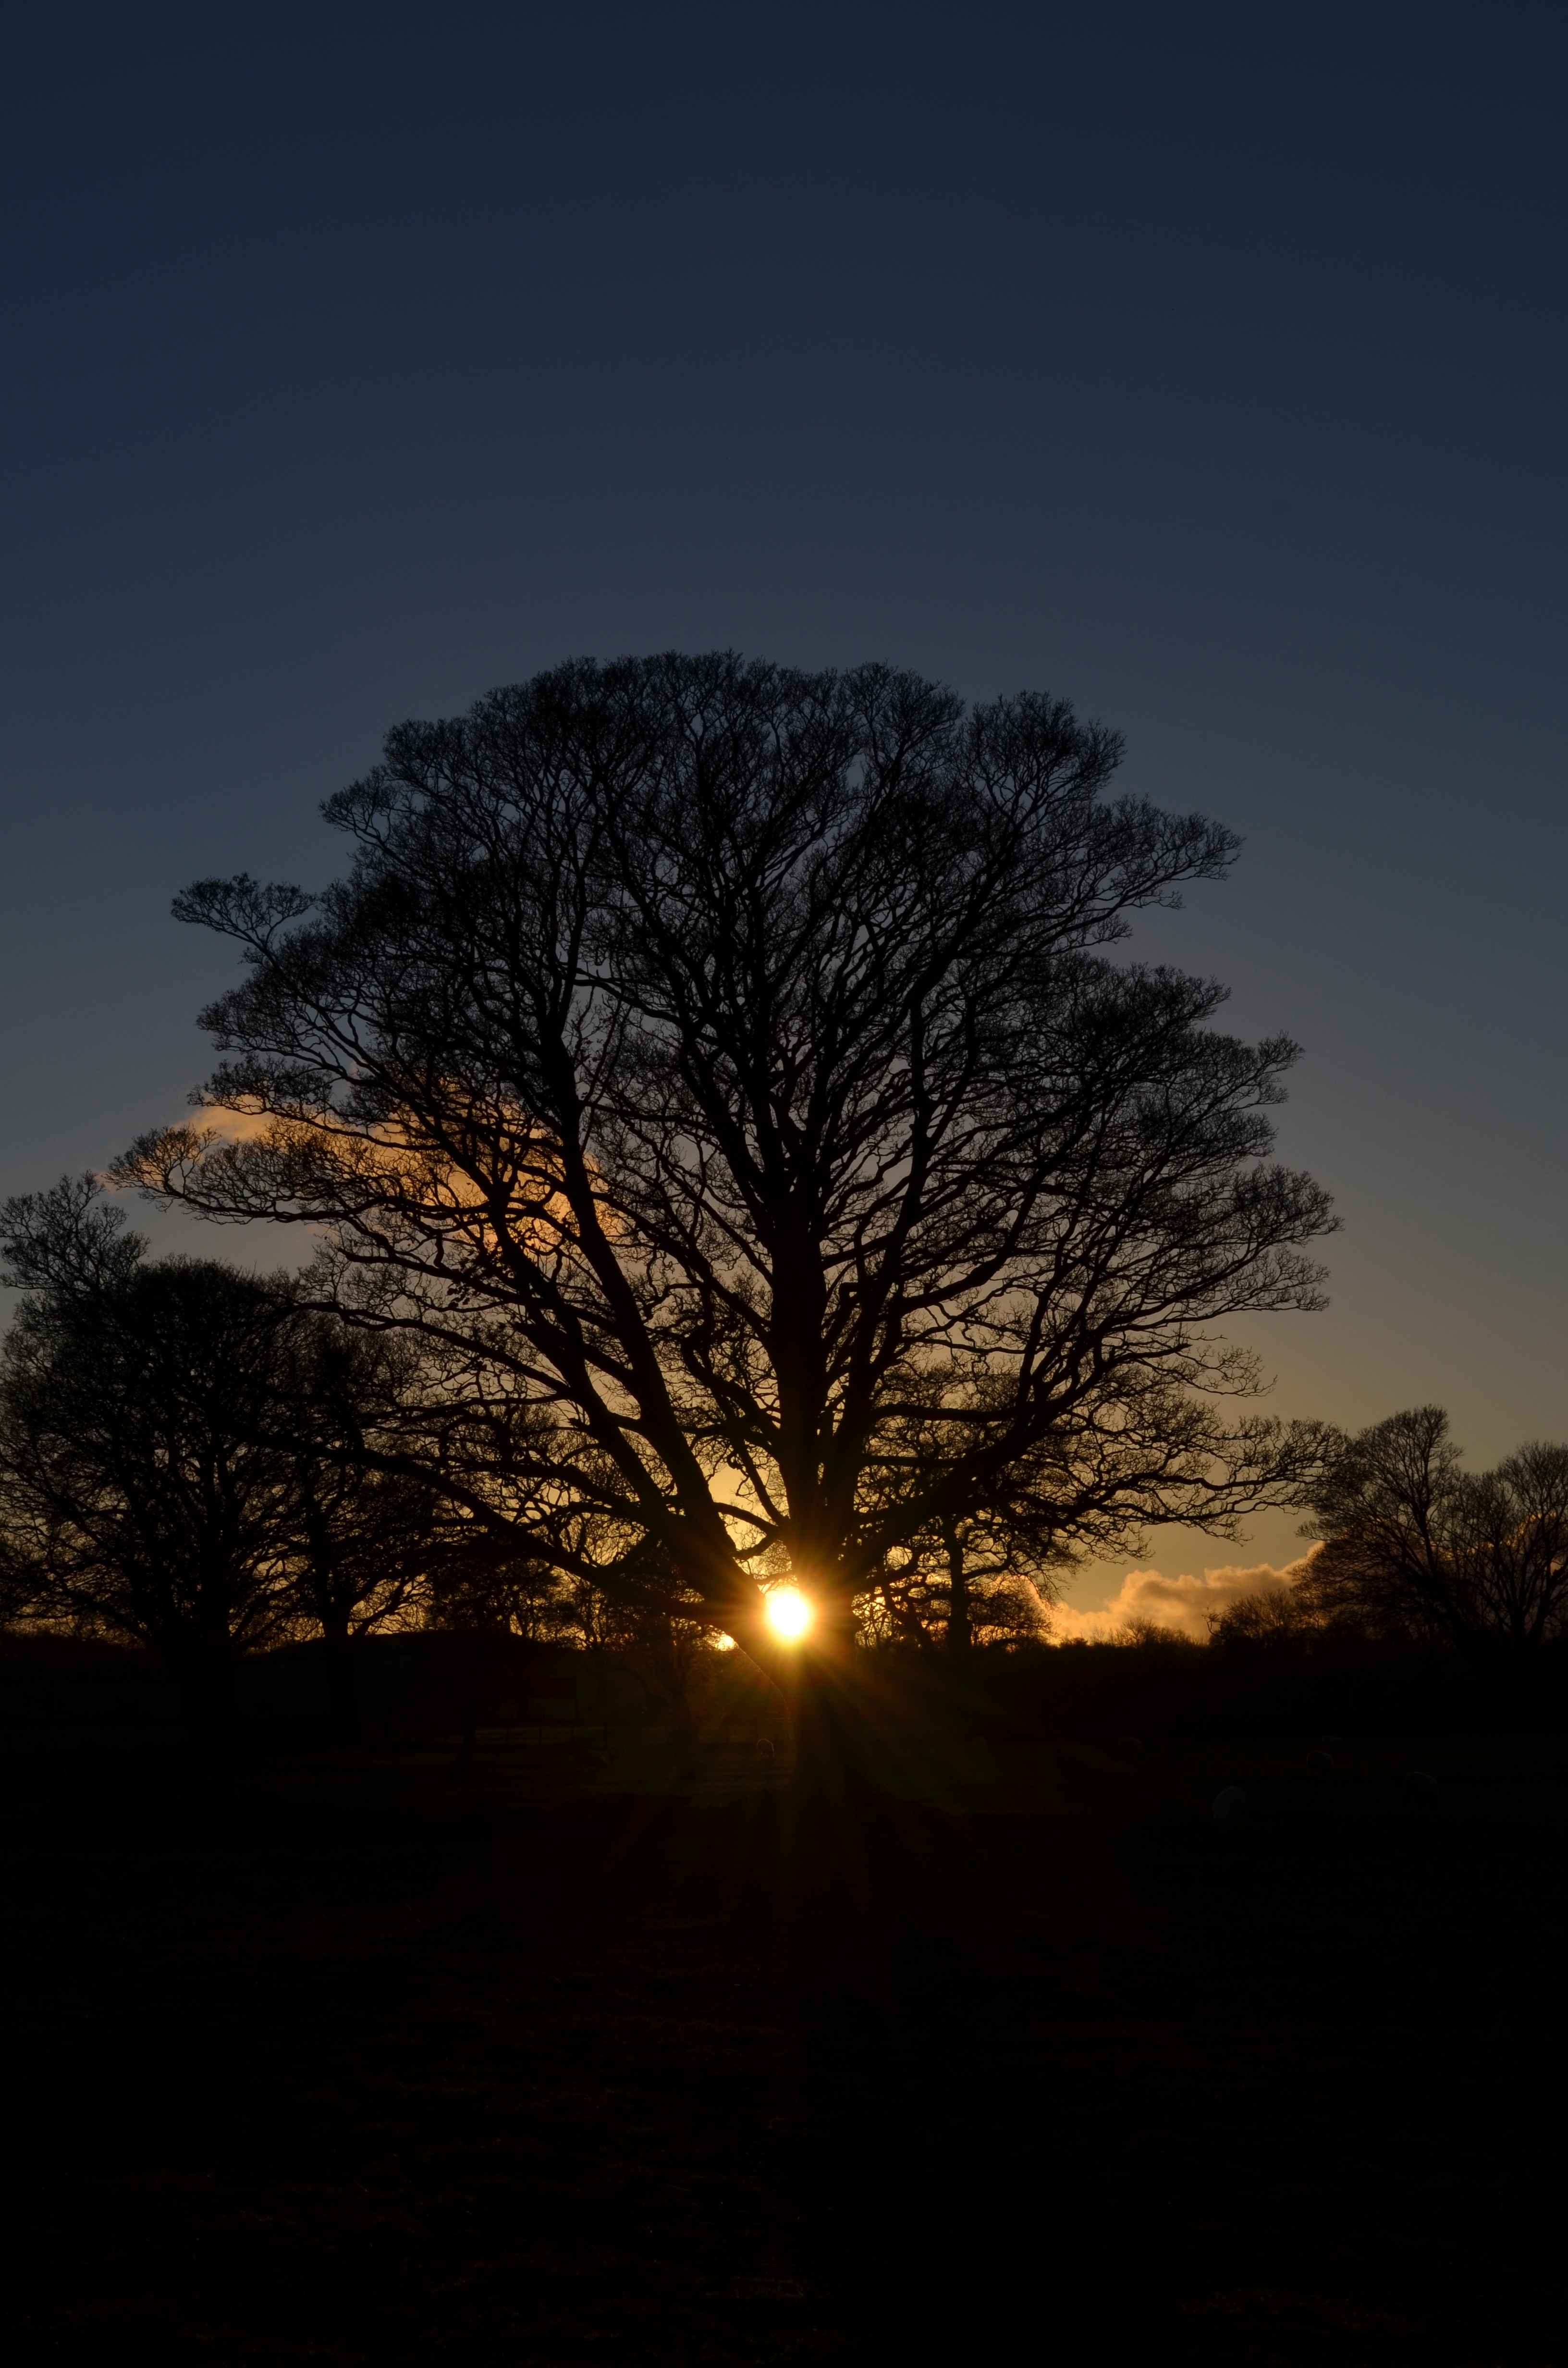
tree, nature, outdoor, branch, winter, light, cloud, plant, sky, sun, sunrise, sunset, night, sunlight, morning, dawn, atmosphere, dusk, evening, darkness, solstice, astronomical object, atmospheric phenomenon, woody plant, wheel of the year